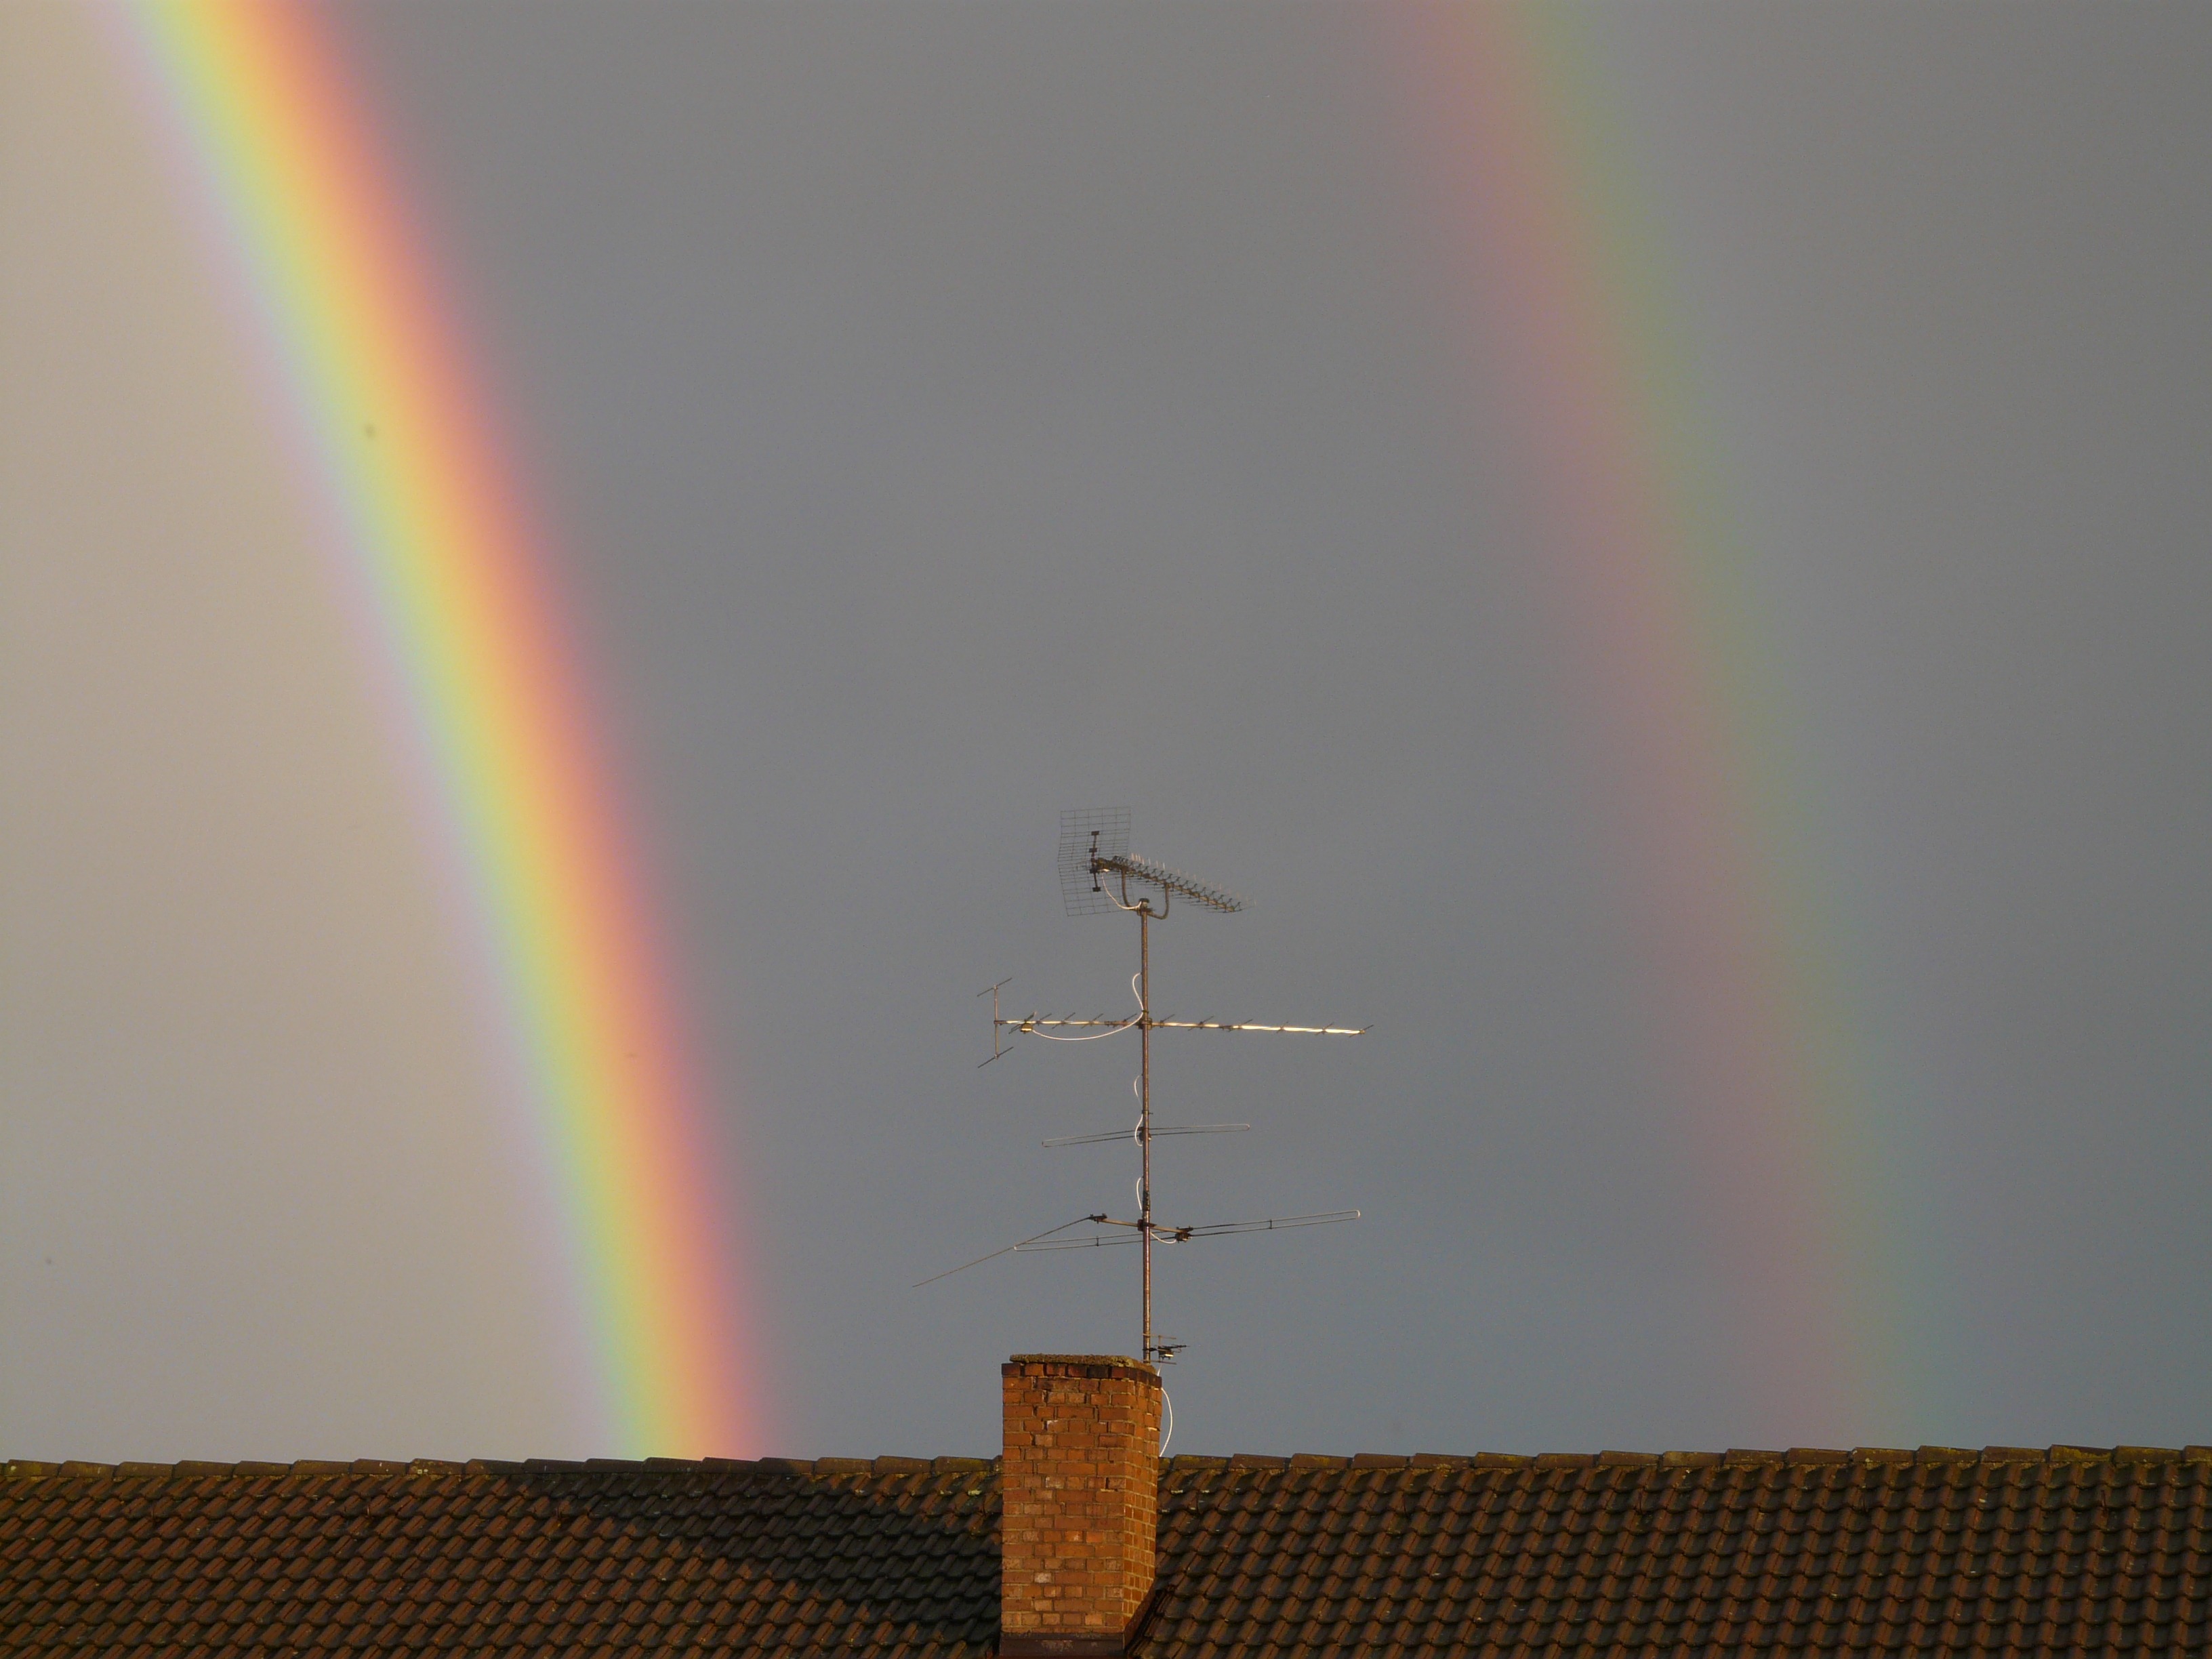
nature, sky, sunshine, ray, rain, atmosphere, refraction, orange, line, green, red, color, two, blue, colorful, yellow, double rainbow, clouds, rainbow, violet, double, spectrum, spectacular, of course, mirroring, phenomenon, natural spectacle, natural phenomenon, rainbow colors, view details, meteorological phenomenon, half circle, atmosphere of earth, secondary rainbow